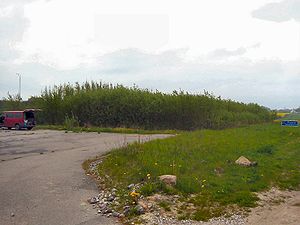
Fytoremediering
Fytoremediering af en tidligere servicestation ved Rønnede på Sjælland
Fytoremediering er en metode til at rense jord, grundvand eller luft for miljøfremmede stoffer ved hjælp af planter.